List of Starship vehicles

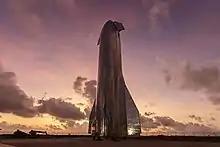
Starship Mk1 in September 2019

SpaceX began building the high-altitude prototype, Mk1 in Texas and Mk2 in Florida, using competing teams that shared progress, insights, and build techniques. The vehicle featured three Raptor methalox engines and were meant to reach an altitude .